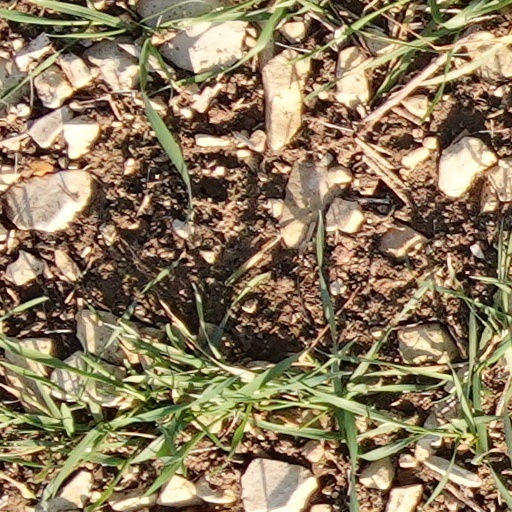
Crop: wheat